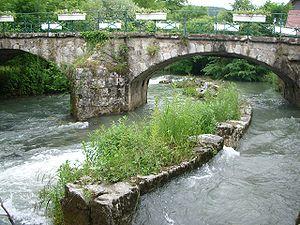
L'Eau morte à Verthier, France
L’Eau morte et le Saint-Ruph, parfois appelé Glière sur une section au niveau de la commune de Faverges, est une rivière de France qui constitue le principal apport d'eau de surface du lac d'Annecy en Haute-Savoie. C'est aussi un sous-affluent du Rhône par le Thiou et le Fier. Jusqu'à Faverges, le torrent porte le nom de Saint-Ruph et à partir de Mercier il prend le nom d'Eau morte.
Doussard est une commune française située dans le sud du département de la Haute-Savoie, en région Auvergne-Rhône-Alpes. Membre de la communauté de communes des Sources du Lac d'Annecy, la commune comptait 3 592 habitants en 2017 dans ses neuf hameaux. Le village se situe sur la rive ouest du lac d'Annecy au début de la vallée de Faverges, en amont de la cluse d'Annecy. La commune est membre du parc naturel régional du Massif des Bauges.
Le pont sur l'Eau Morte est un pont situé à Doussard, en France. Il franchit l'Eau morte.